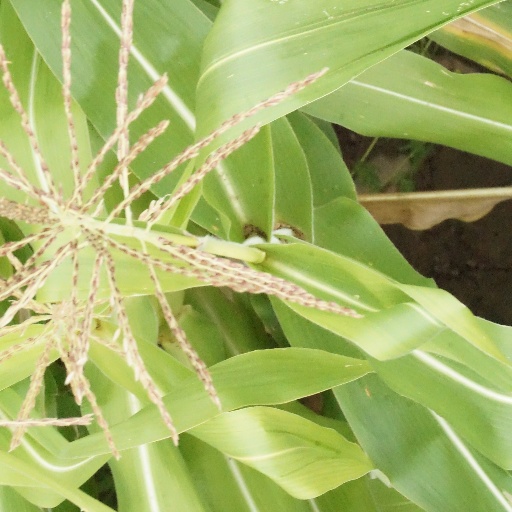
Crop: maize; corn